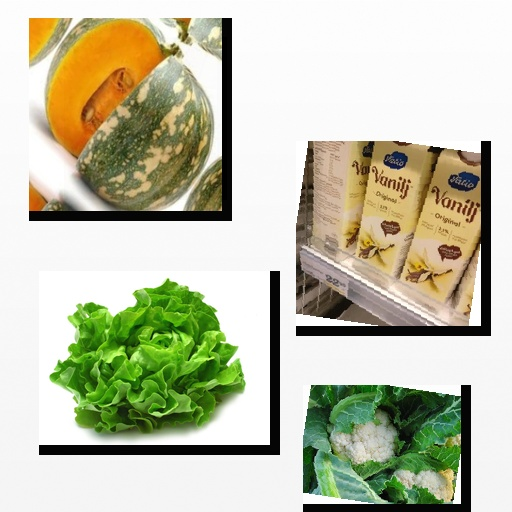
Food items: pumpkin, lettuce, vanilla_soy_yogurt, cauliflower, vanilla_yogurt